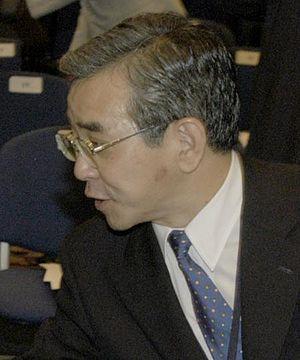
Zenbē Mizoguchi est un homme politique japonais, né le 20 janvier 1946 à Masuda.
Cette page dresse la liste des 47 gouverneurs actuels des préfectures du Japon actuellement en fonction.